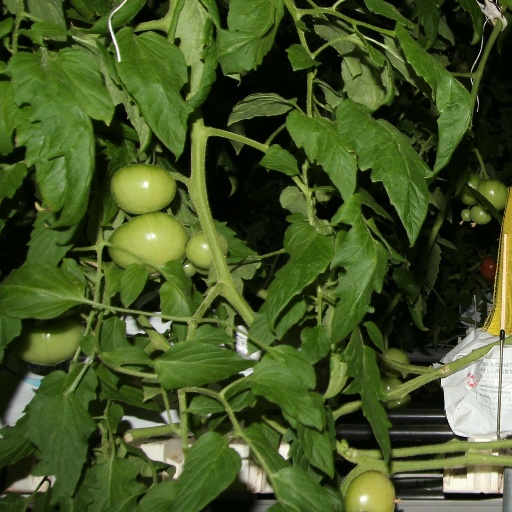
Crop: tomato